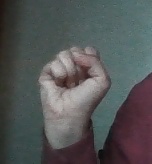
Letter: saad